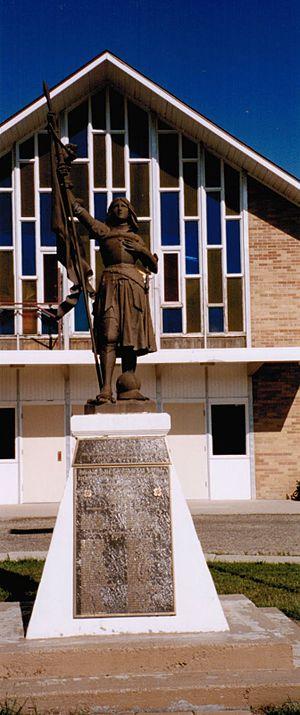
Domremy est un village fransaskois de la province de la Saskatchewan, au Canada.